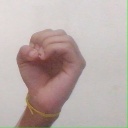
अक्षर: ऊ